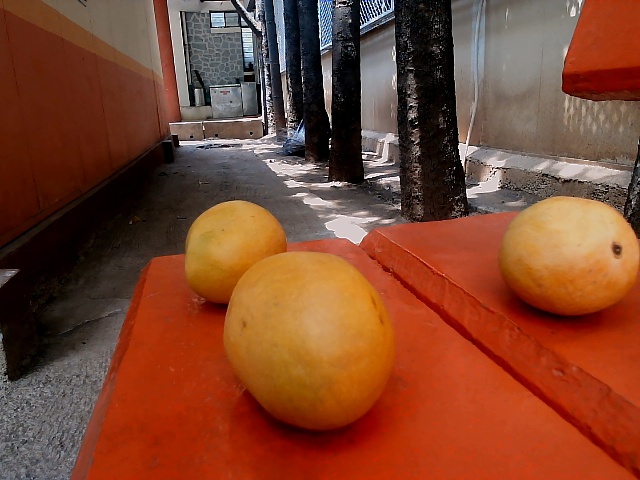
Label: Ripe_Mango